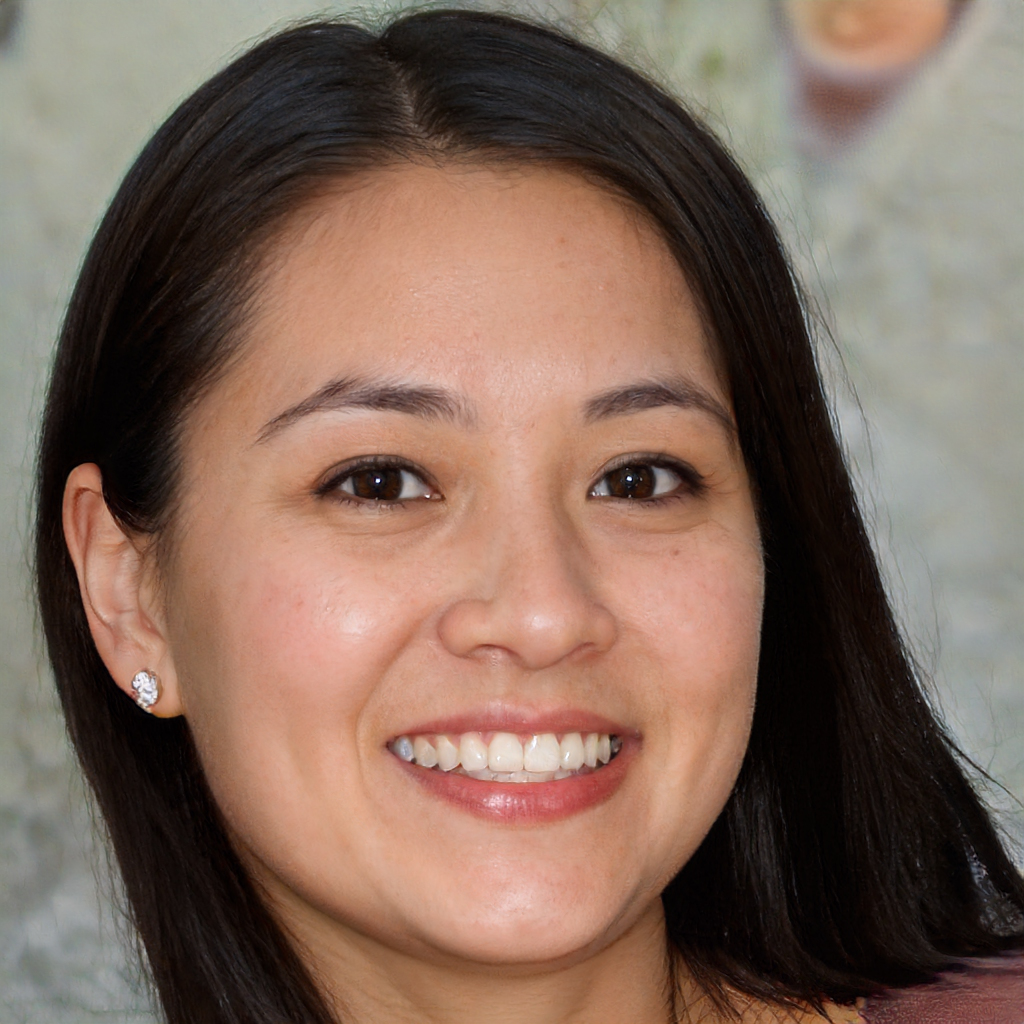
Gender: Female